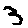
Label: 3